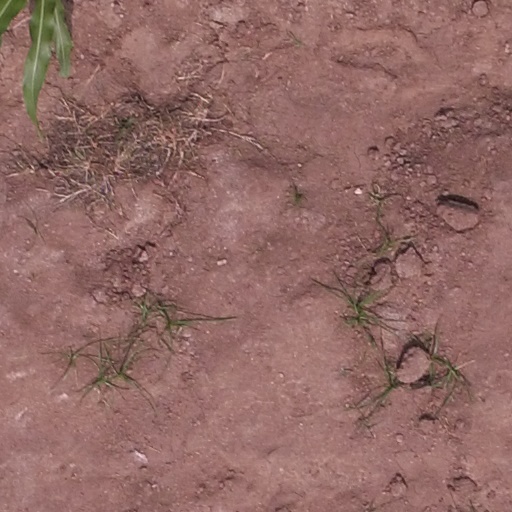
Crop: maize; corn